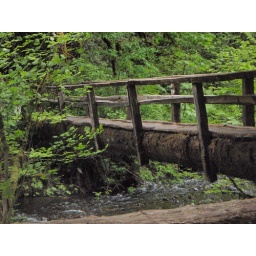
the fun little bridge we got to cross on our second hike (still in olympic national park)